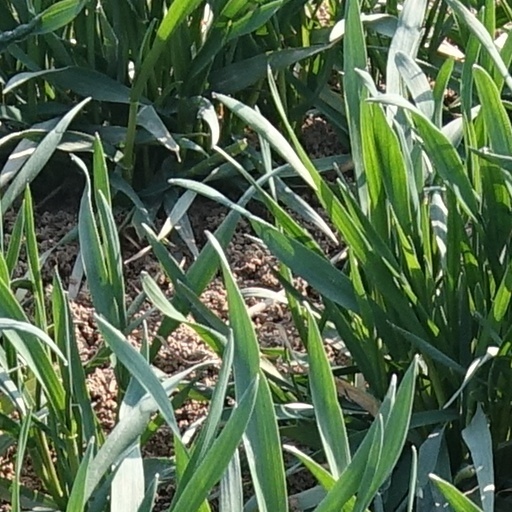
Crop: wheat